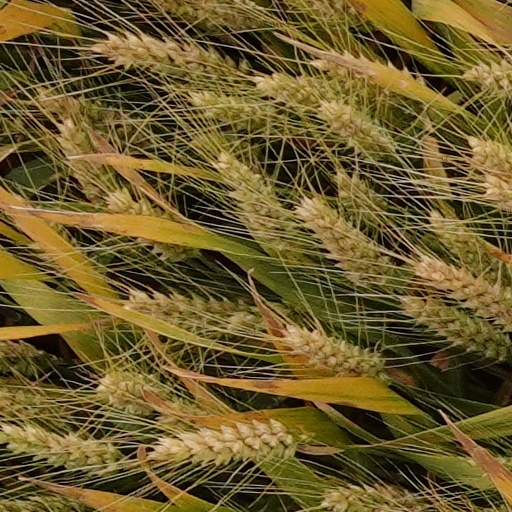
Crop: wheat